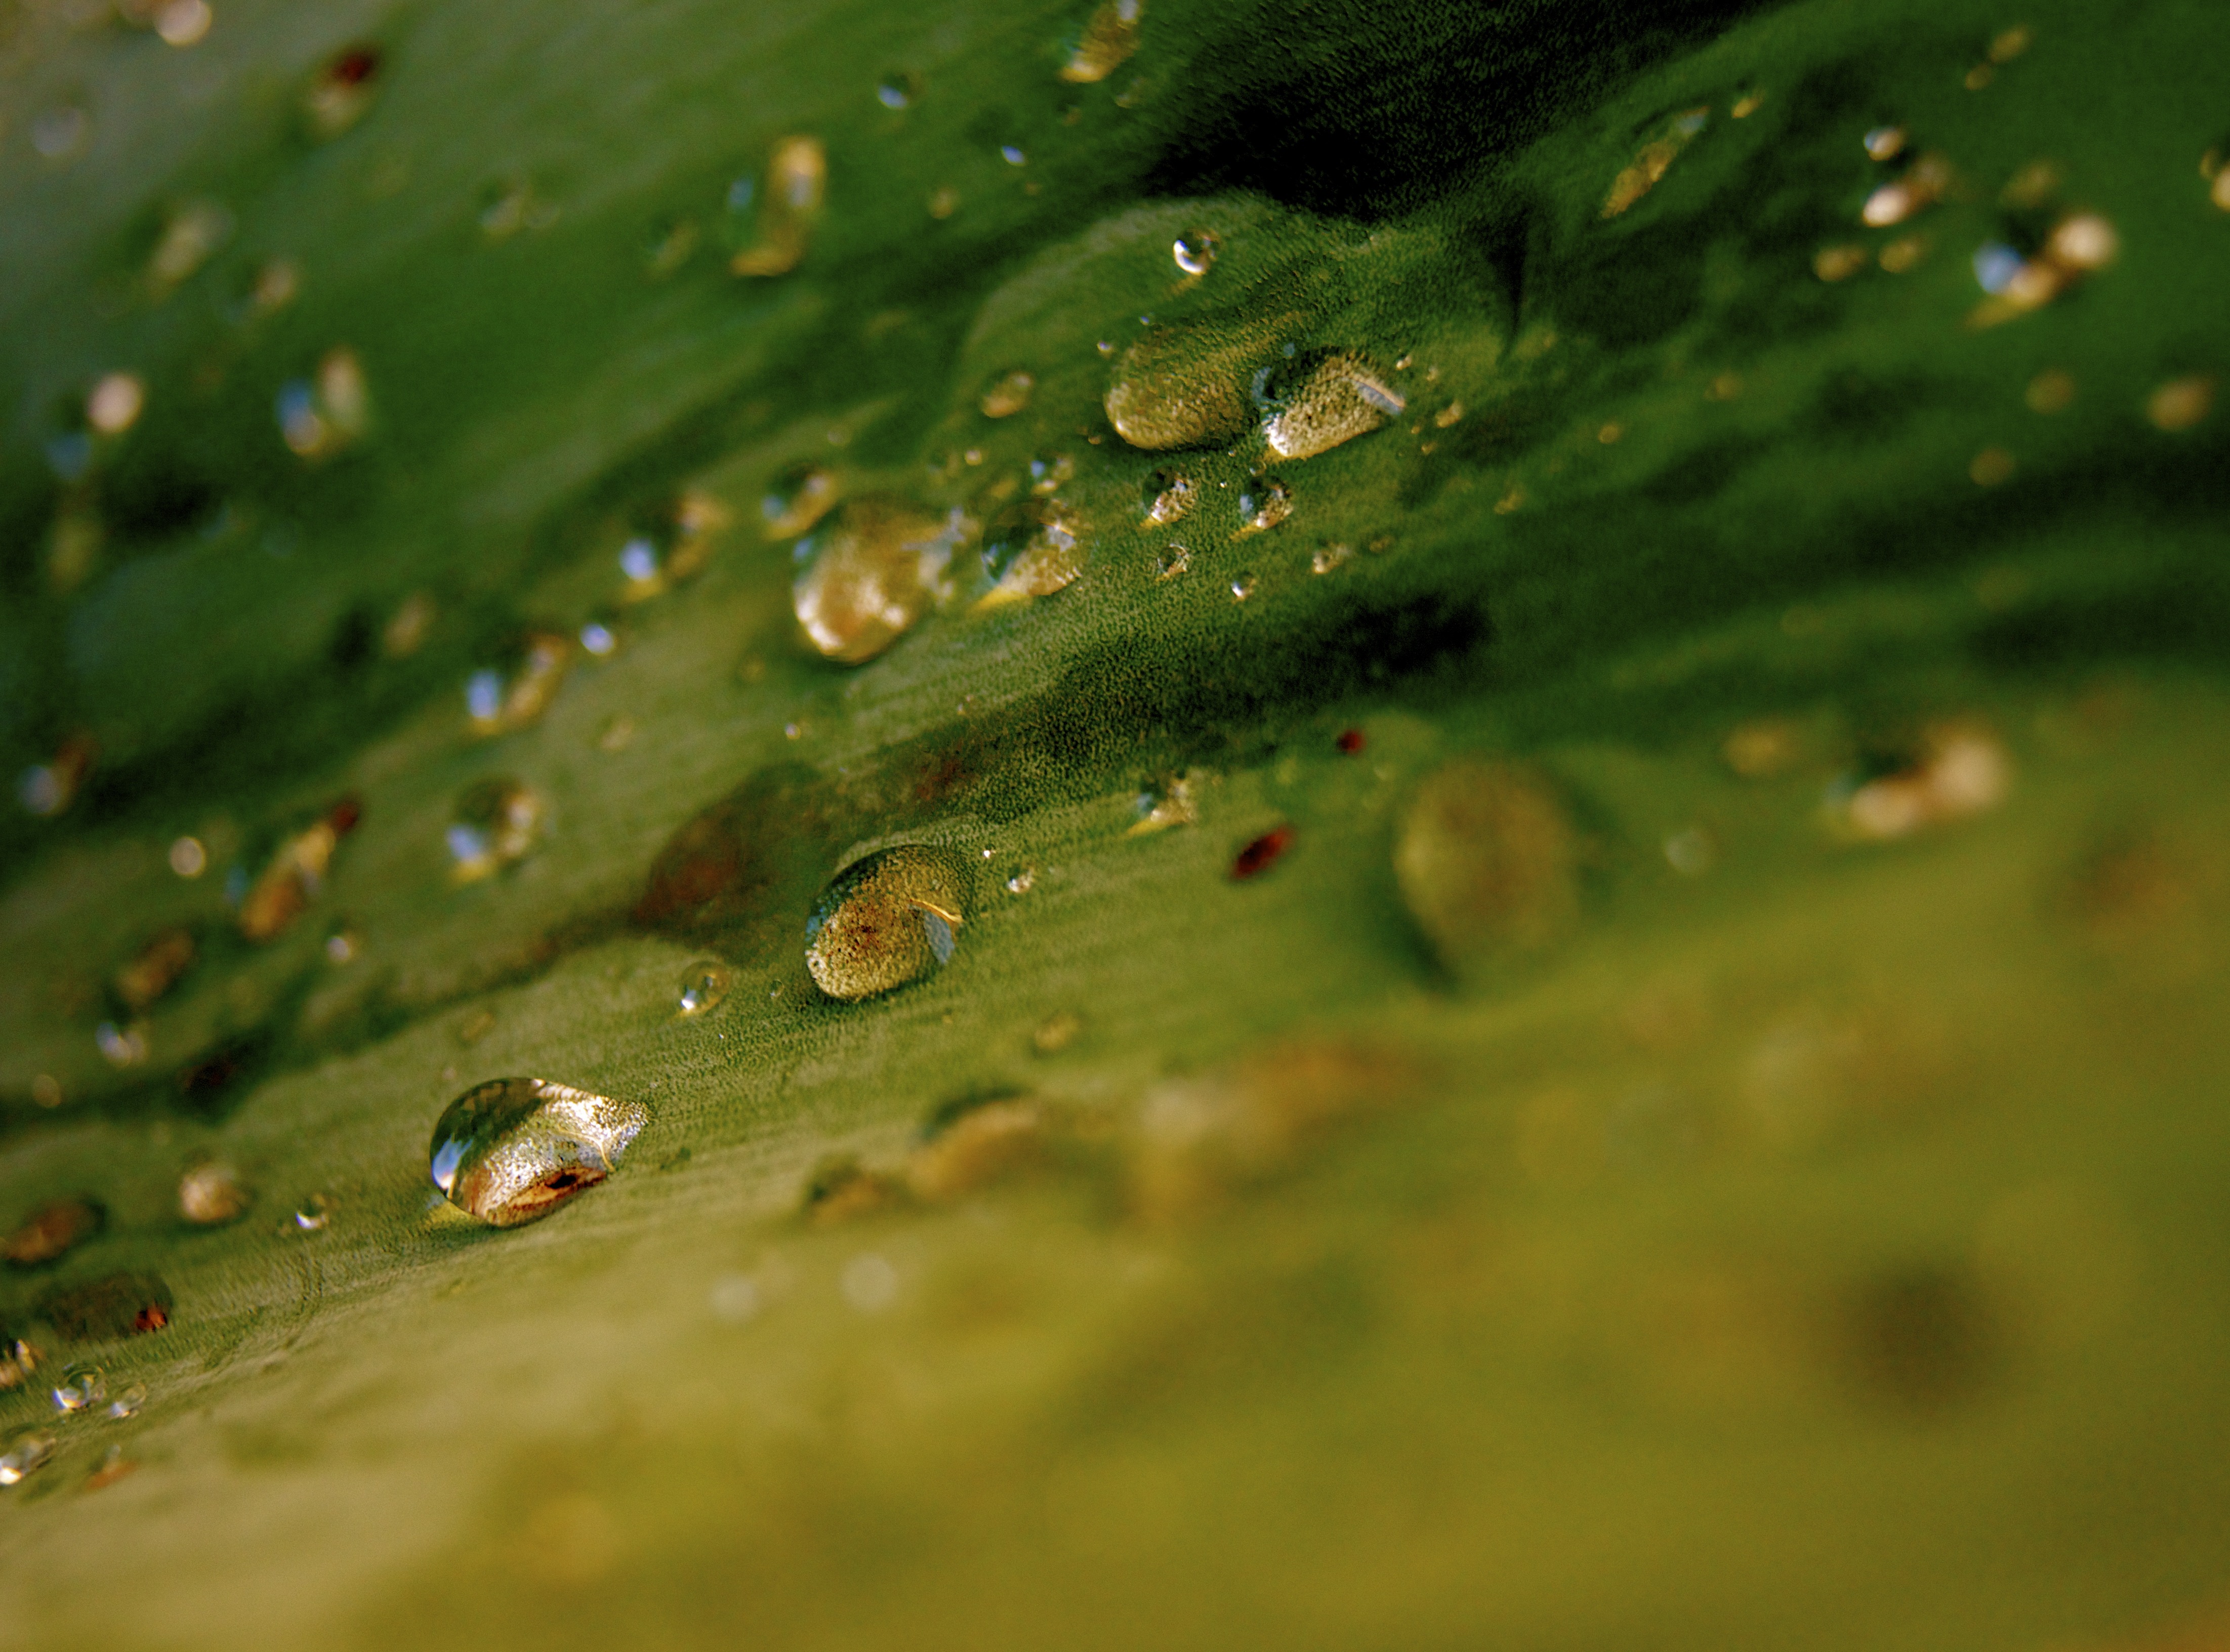
water, nature, grass, drop, dew, plant, lawn, photography, meadow, sunlight, leaf, flower, summer, wildlife, spring, green, reflection, grow, botany, flora, fauna, close up, frisch, drop of water, moisture, macro photography, ecologically, plant stem